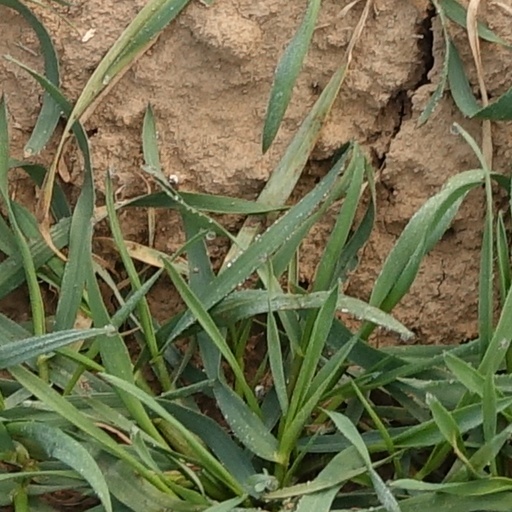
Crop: wheat